Rihand Dam

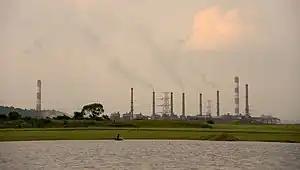
Power plant on Rihand Dam Sonbhadra

Many super thermal power stations are located in the catchment area of the dam. These are Singrauli, Vindyachal, Rihand, Anpara, and Sasan super thermal power stations and Renukoot thermal station. The high-alkalinity runoff from the ash dumps (some are located in the reservoir area) of these coal-fired power stations ultimately collects in this reservoir, raising its alkalinity. Using high-alkalinity water for irrigation converts the agriculture fields in to fallow alkali soils.